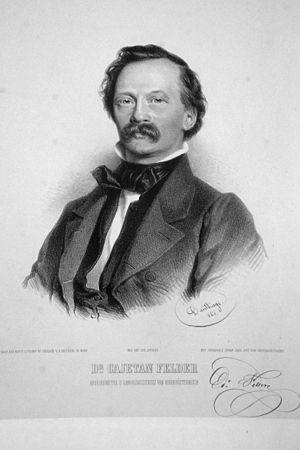
Cajetan Freiherr von Felder, né le 19 septembre 1814 à Vienne et mort le 30 novembre 1894 dans cette même ville, est un juriste et un entomologiste autrichien, spécialiste des lépidoptères. Homme politique d'idéologie libérale, il fut bourgmestre de Vienne de 1868 à 1878, participant à l'amélioration des infrastructures de la capitale impériale et ordonnant de nouvelles constructions.